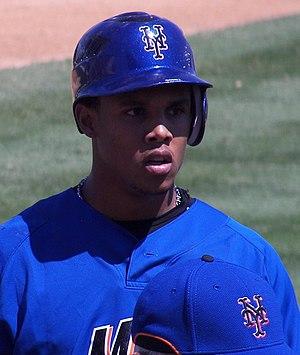
Carlos Argelis Gómez Peña est un voltigeur des Rangers du Texas de la Ligue majeure de baseball.